Adrian School District

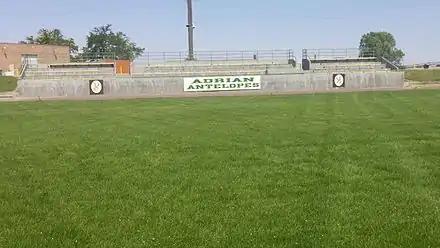
Adrian High School American football field

Adrian School District is a school district headquartered in Adrian, Oregon. The district is entirely in Malheur County.